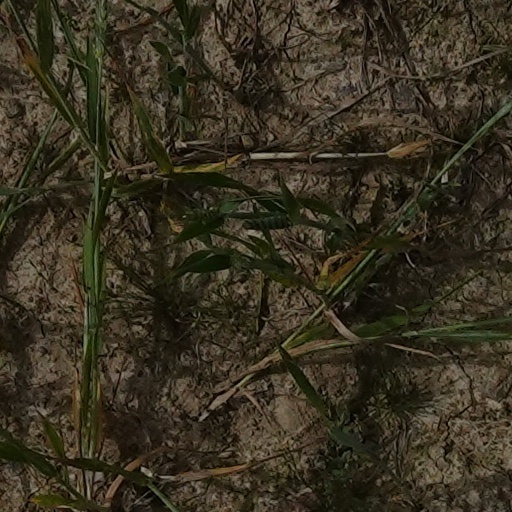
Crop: wheat